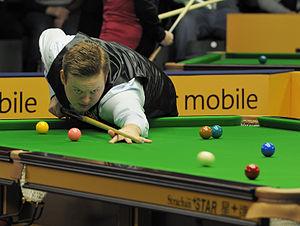
Shaun Murphy est un joueur de snooker britannique né le 10 août 1982 à Harlow, en Angleterre.